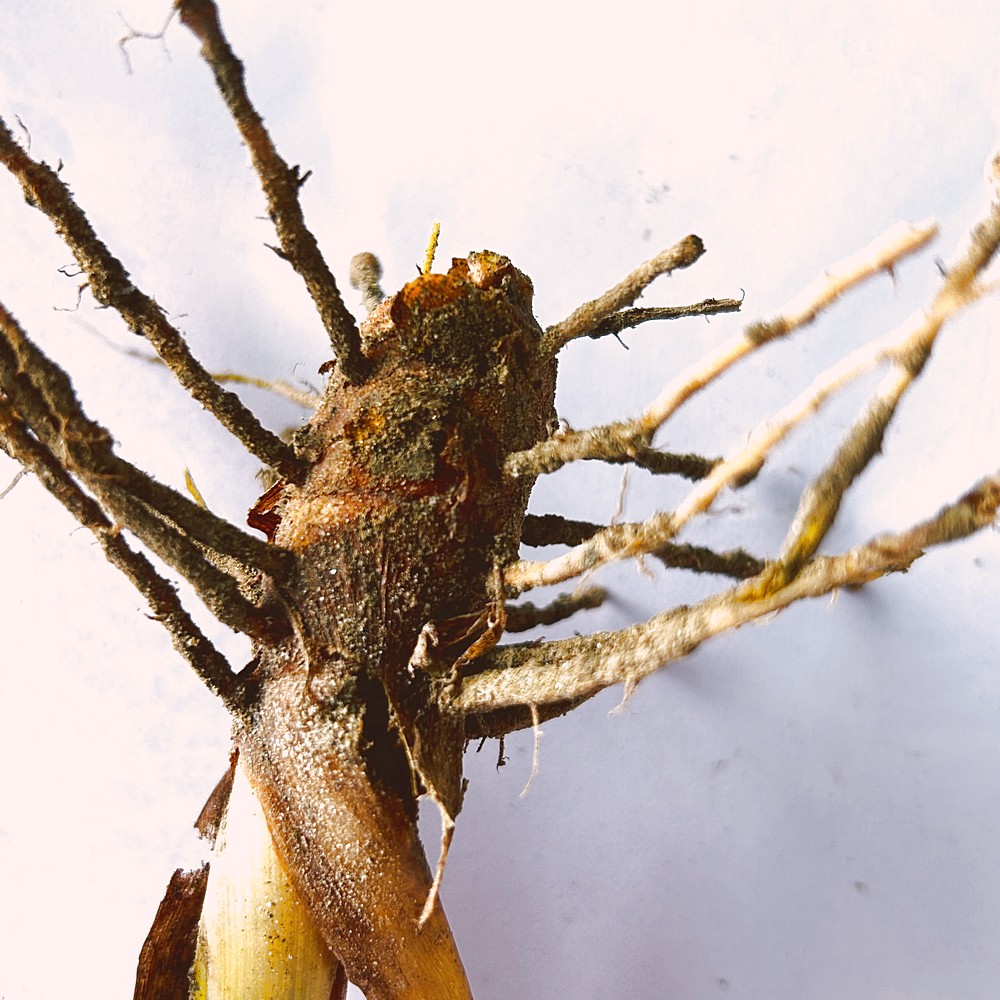
Label: Rhizome Disease Root